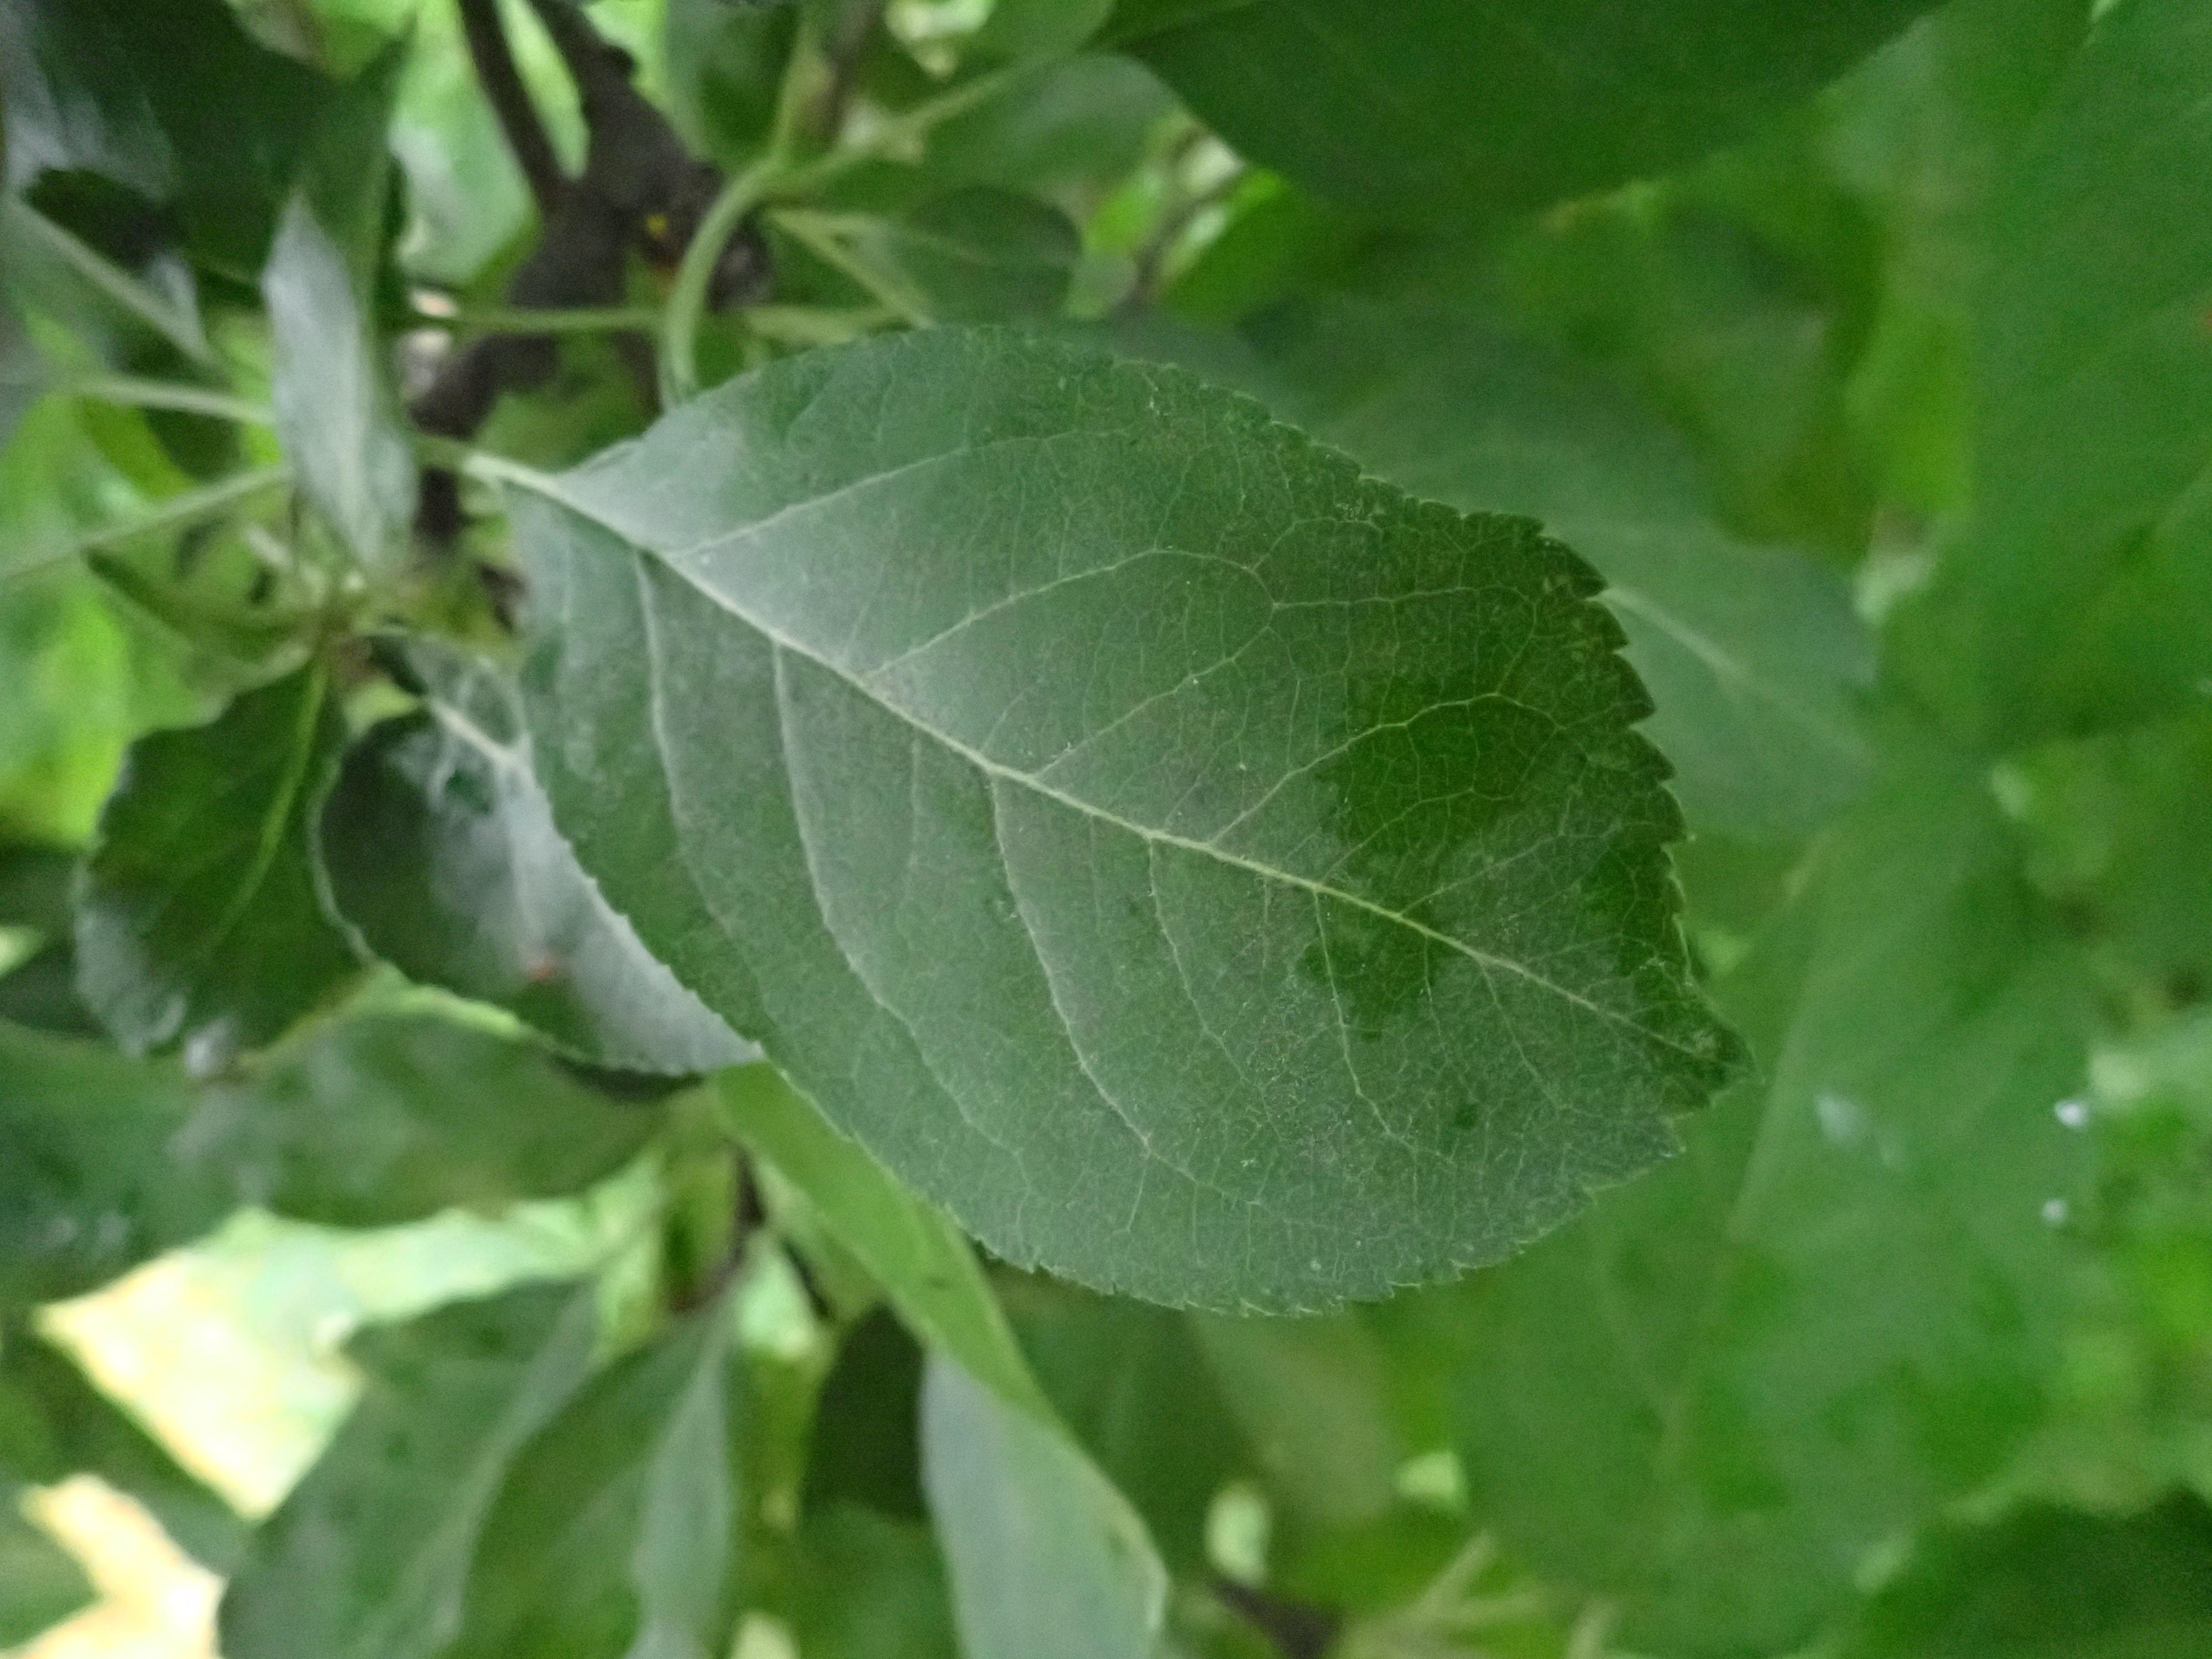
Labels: healthy